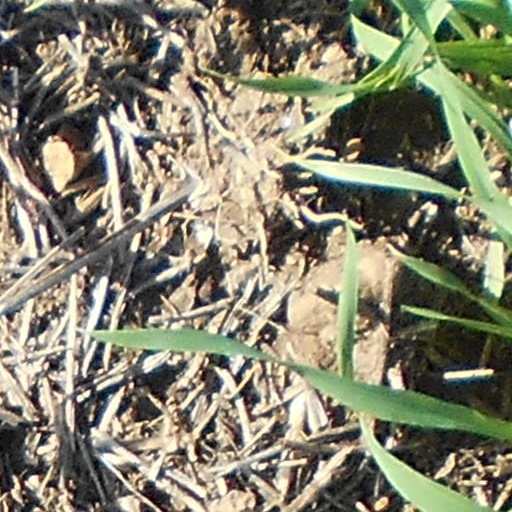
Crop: wheat